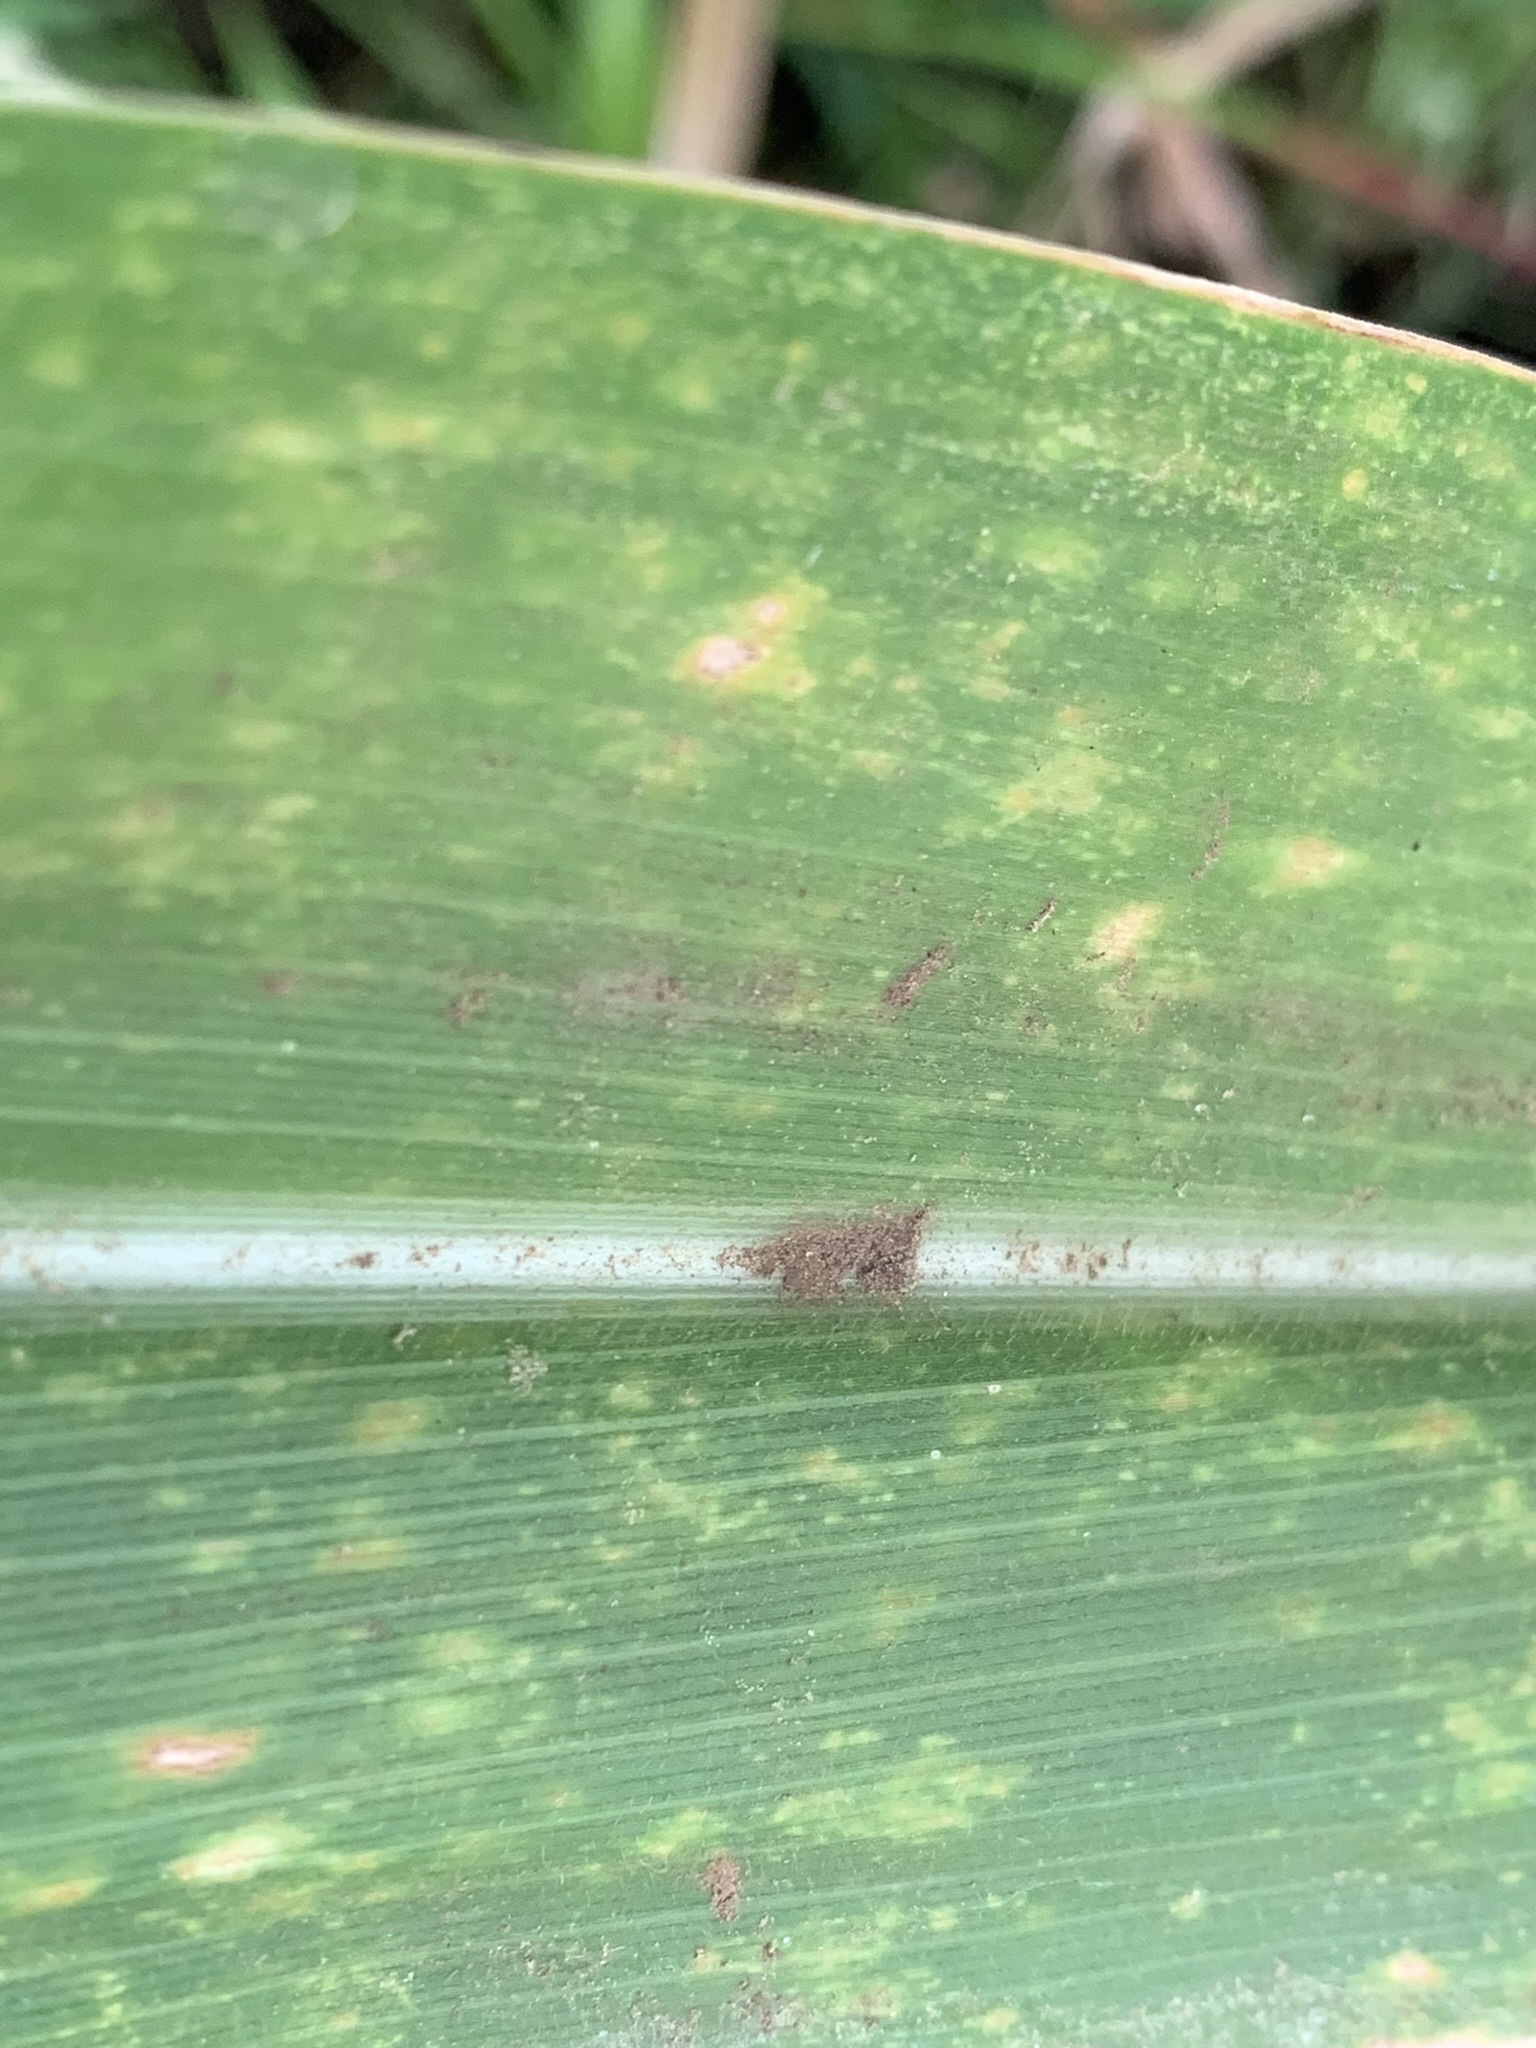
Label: MLN